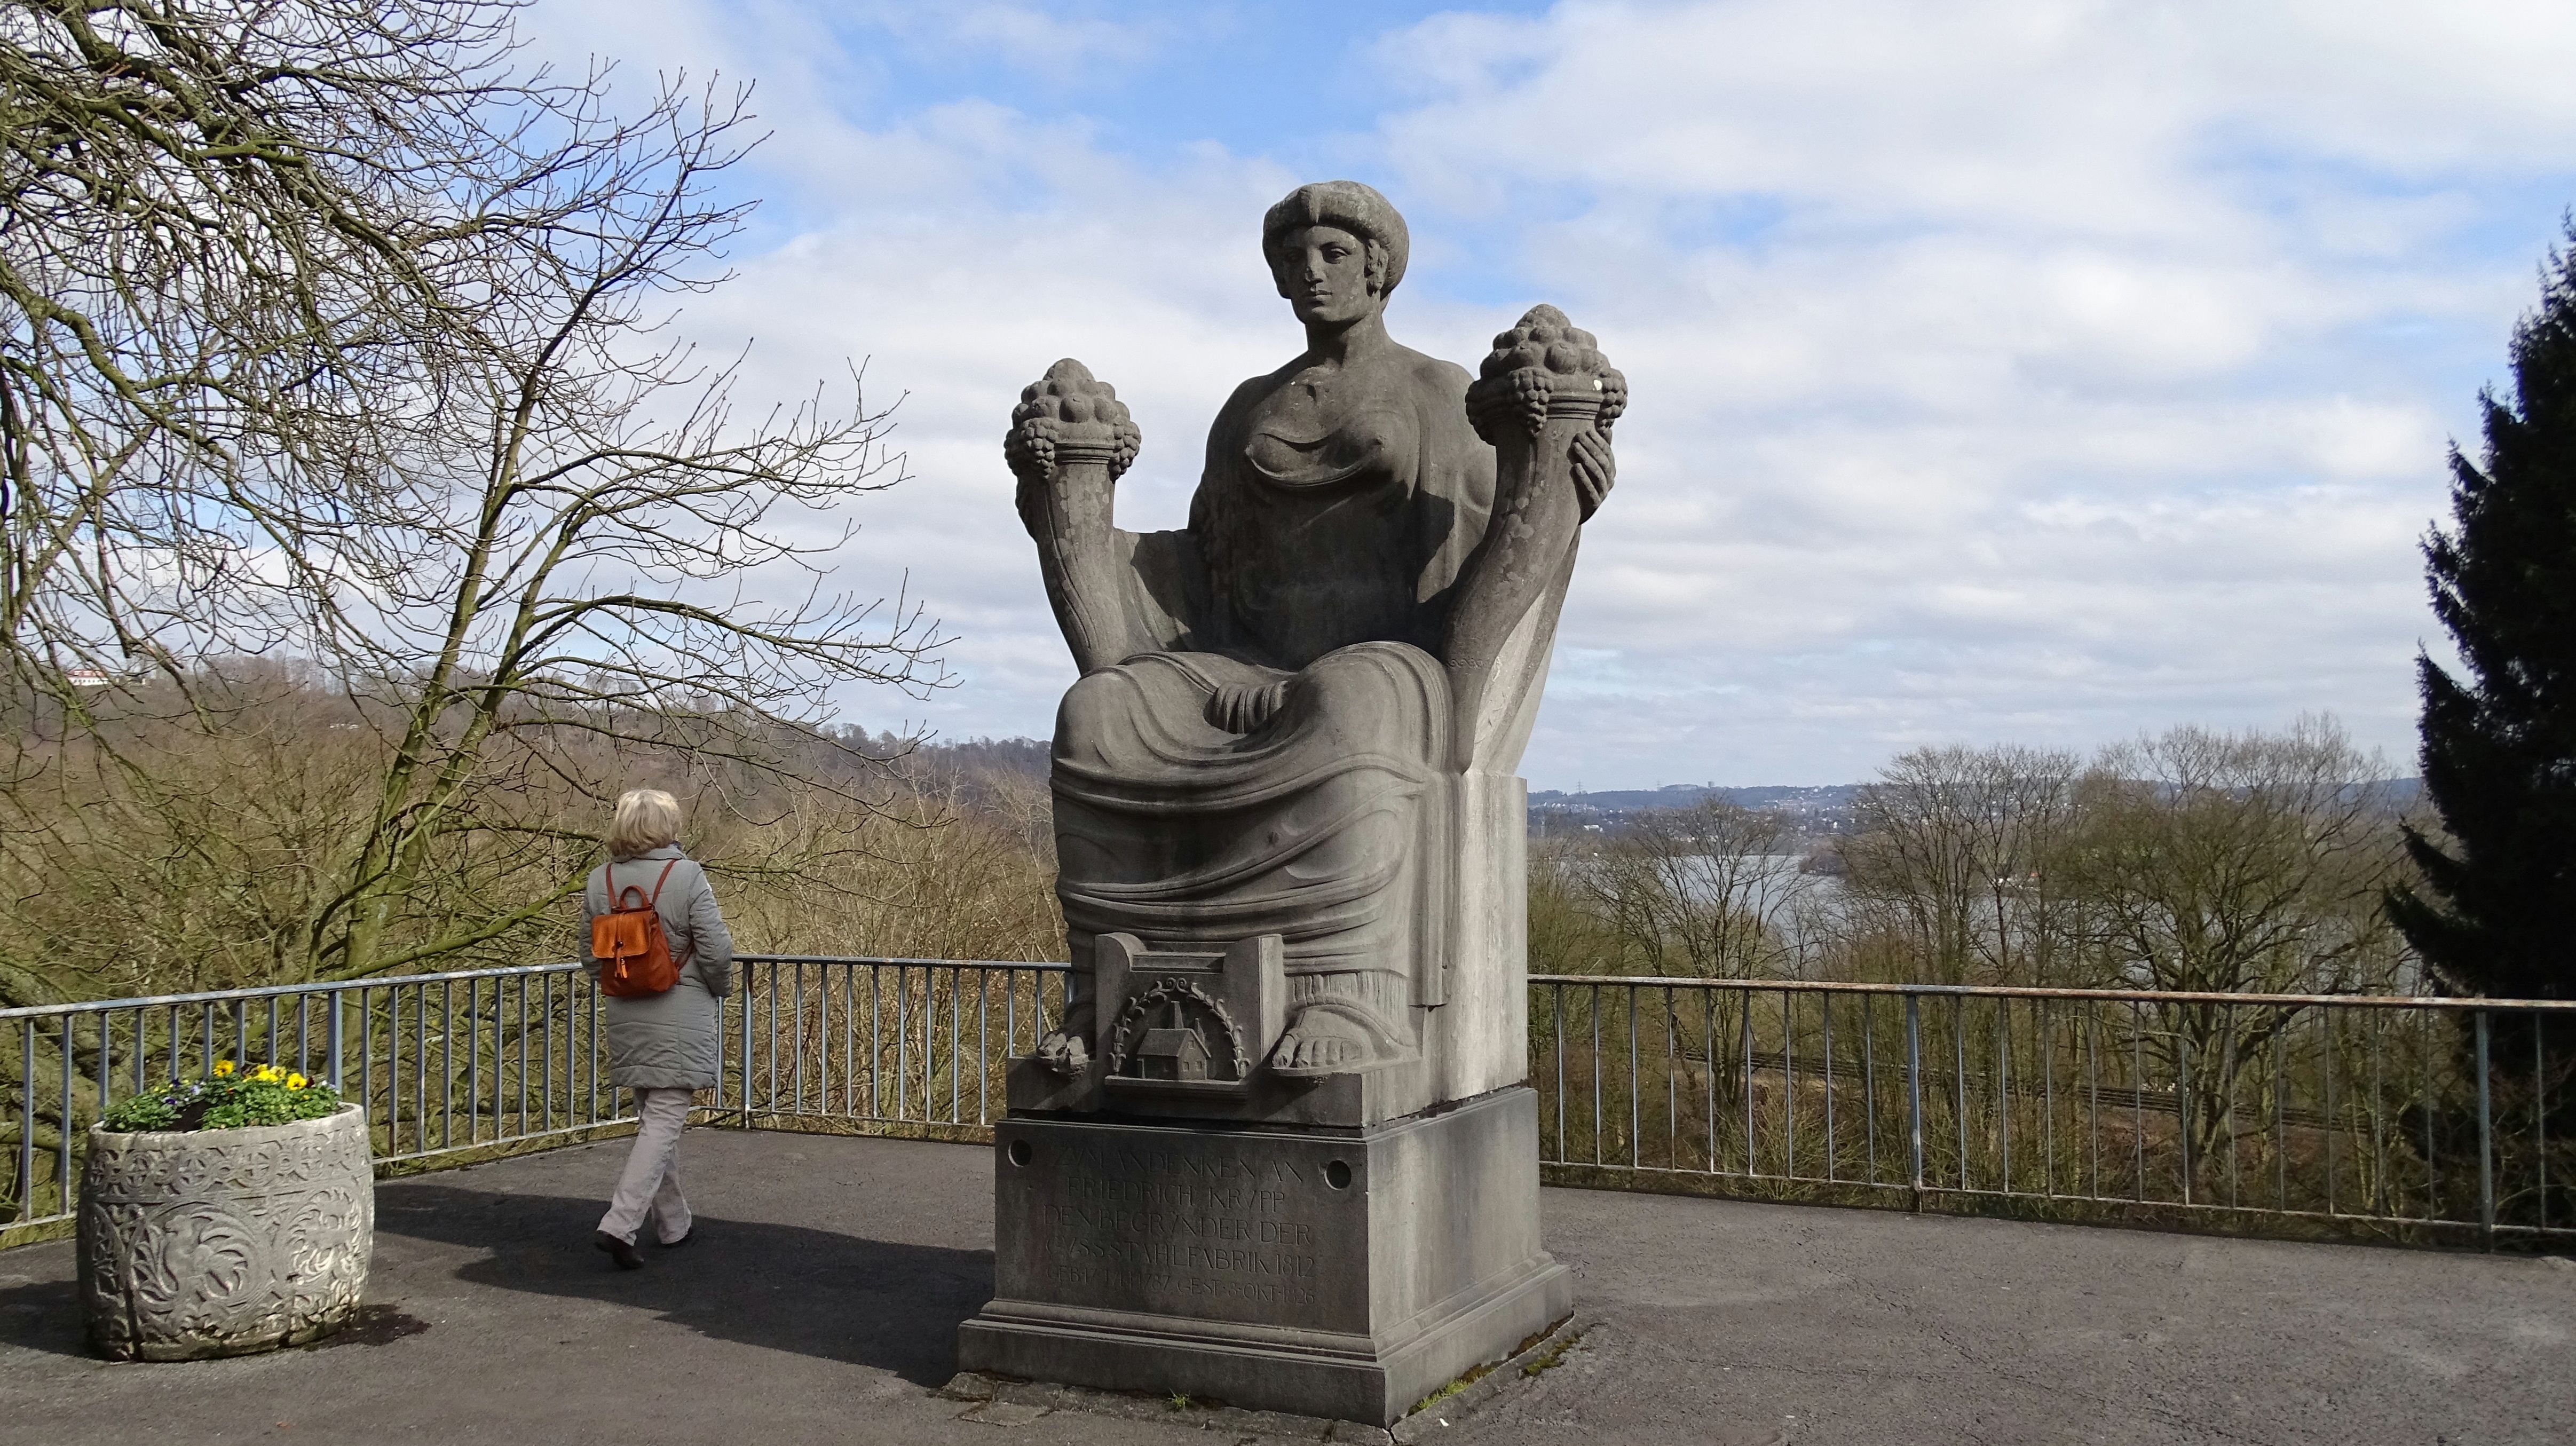
architecture, villa, building, monument, statue, trip, eat, sculpture, memorial, art, tourists, germany, historically, villa hill, eat city